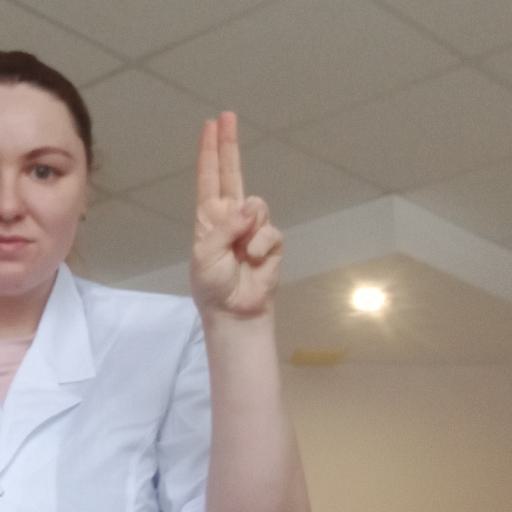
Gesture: two_up